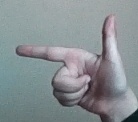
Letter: yaa